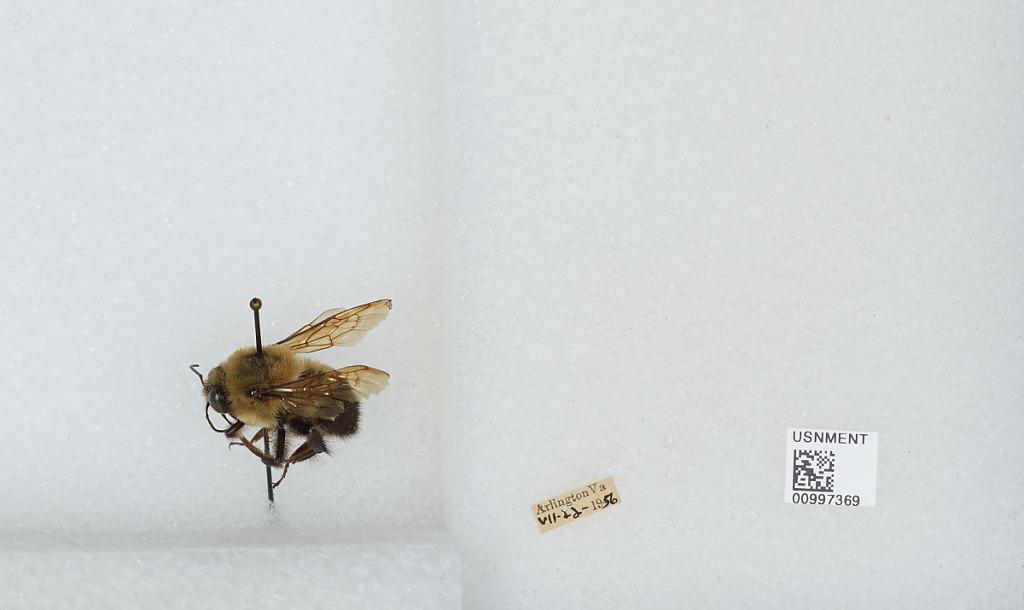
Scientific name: Bombus (Separatobombus) griseocollis (De Geer)
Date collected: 1956-7-22
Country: United States
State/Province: Virginia
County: Arlington
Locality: Arlington
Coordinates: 38.8803, -77.1083